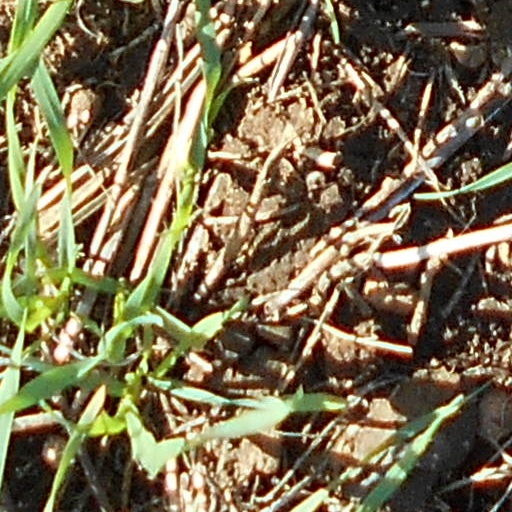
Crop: wheat